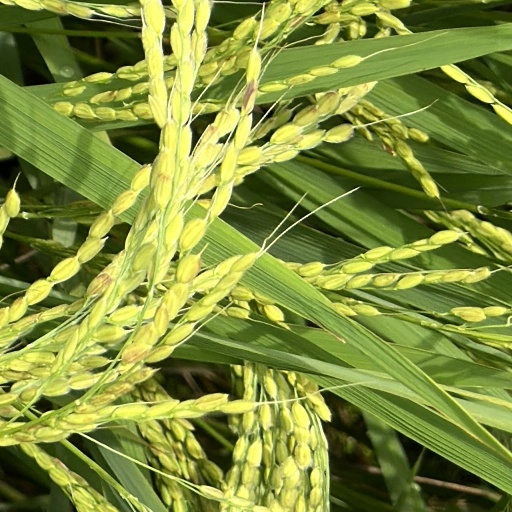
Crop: rice